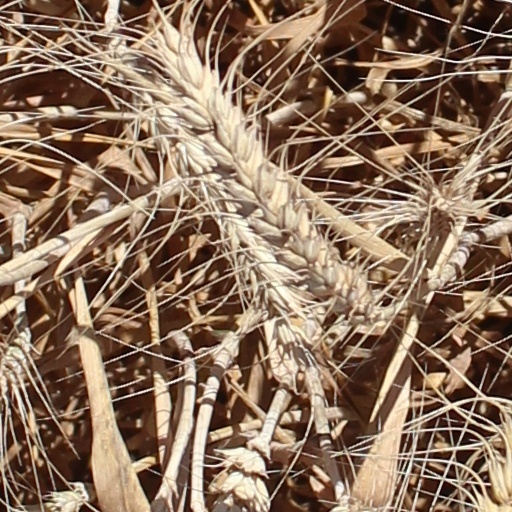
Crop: wheat